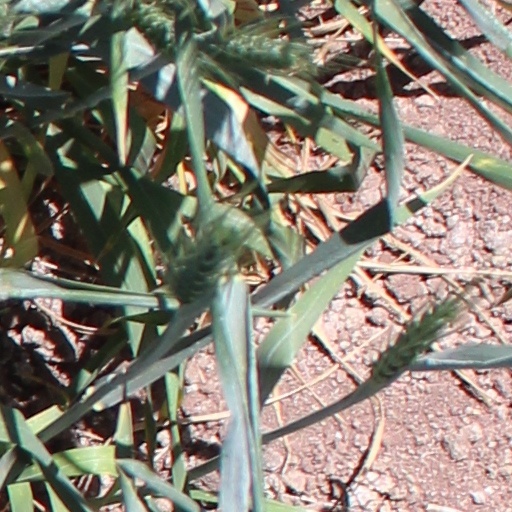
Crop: wheat